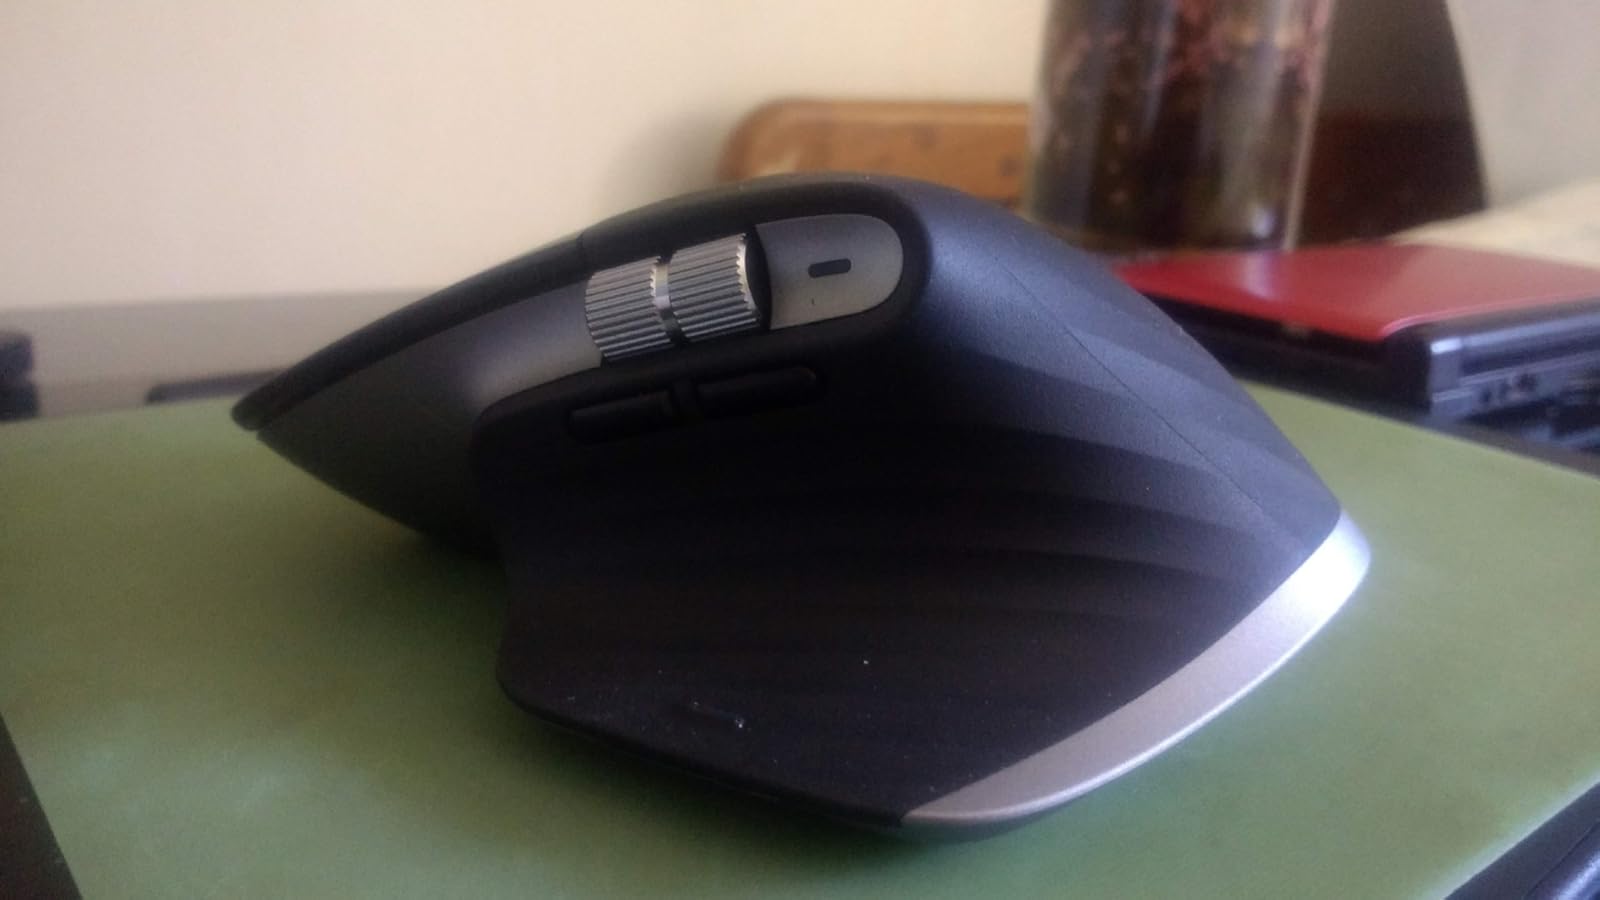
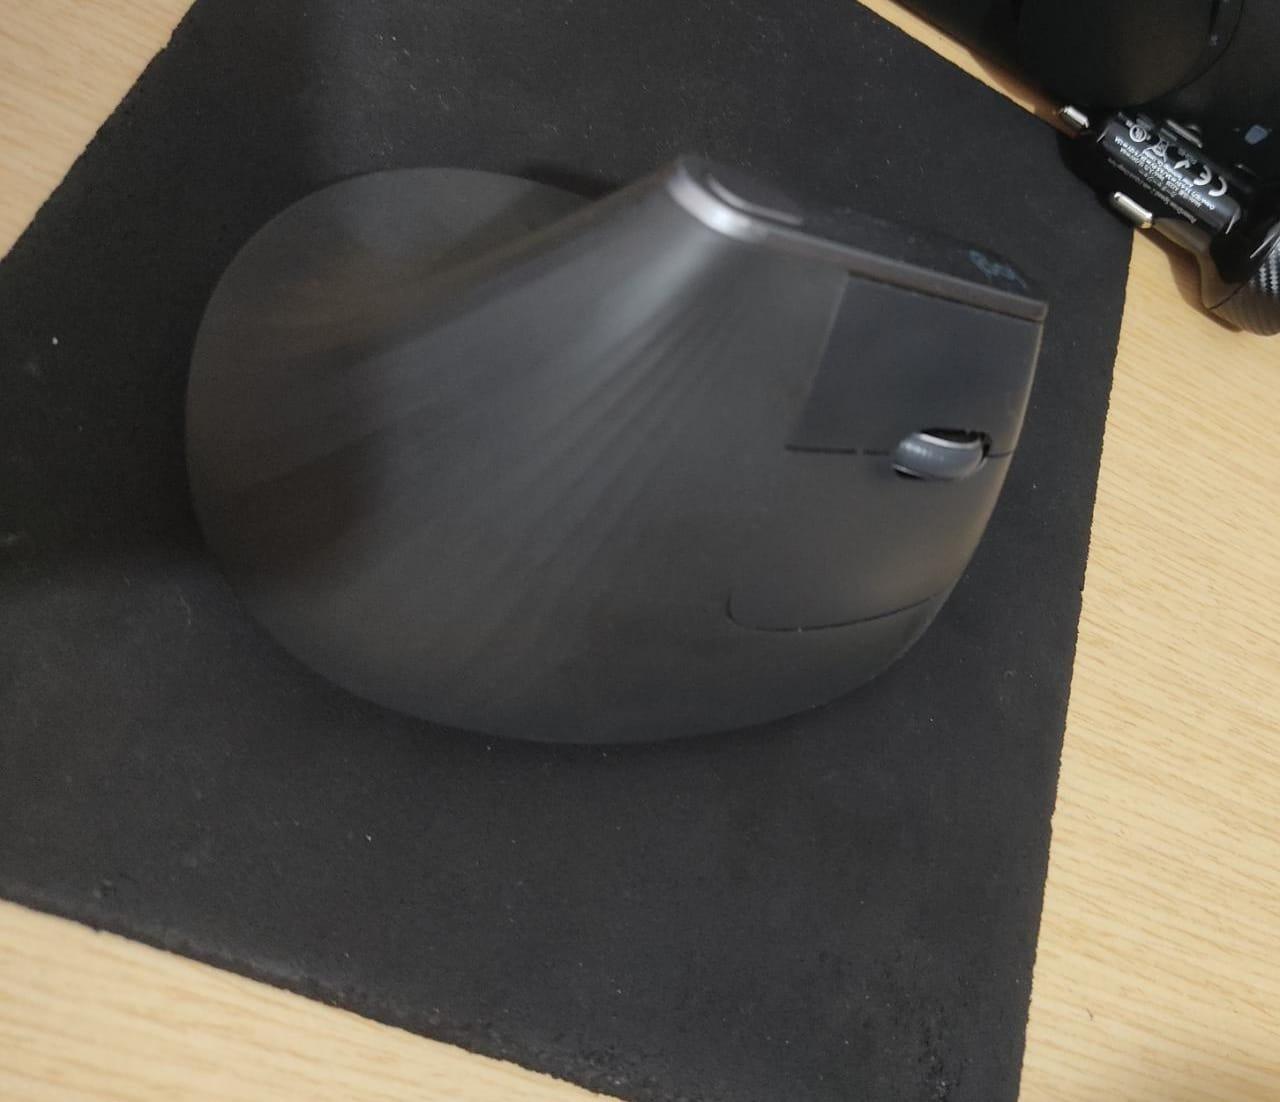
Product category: mouse
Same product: no